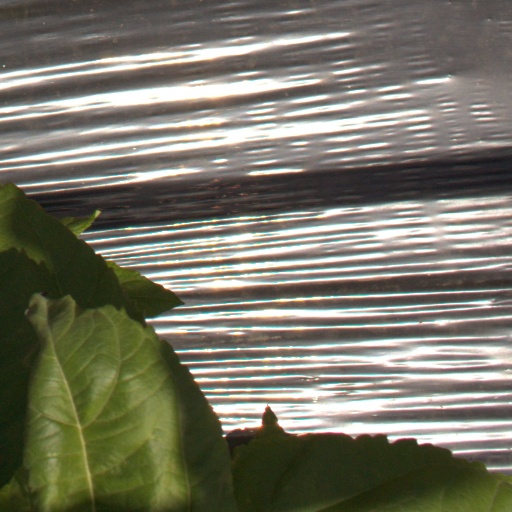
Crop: Jerusalem artichoke